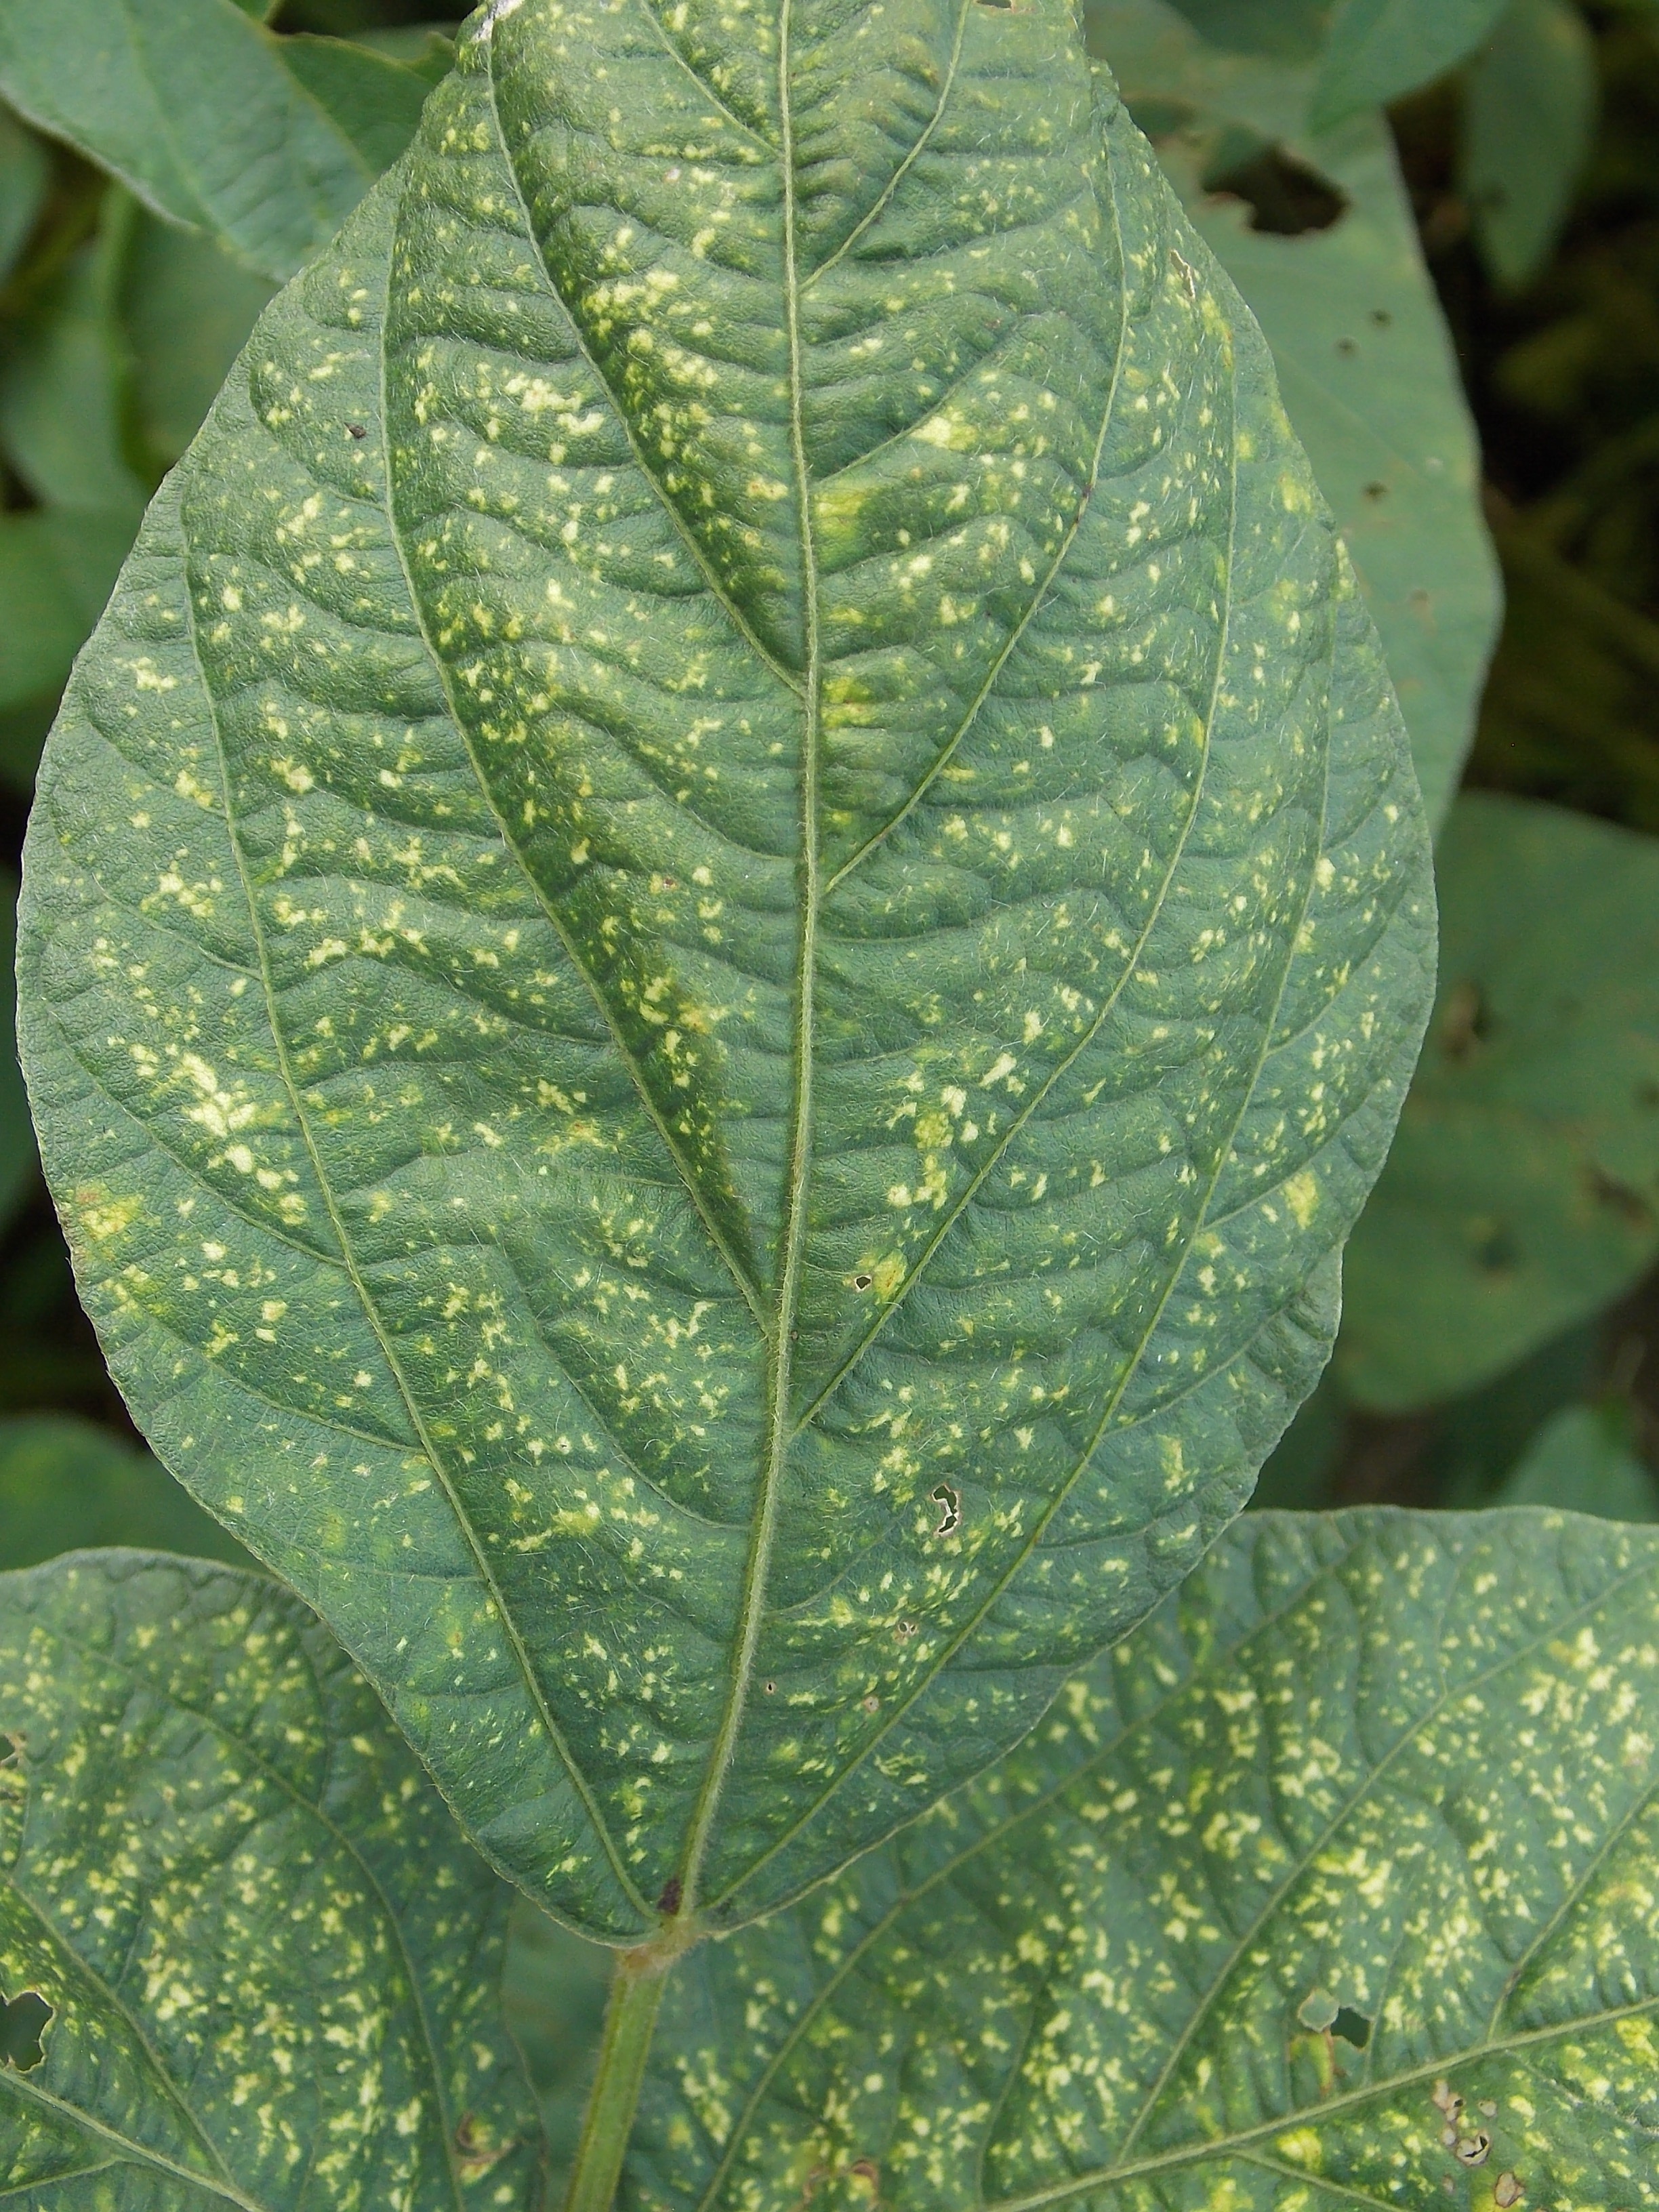
Label: Disease